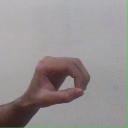
अक्षर: औ